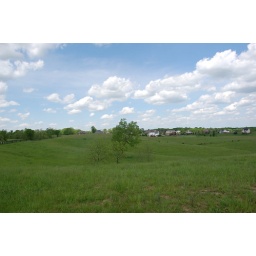
Cloud filled sky over the pasture in our neighborhood in Georgetown, KY